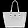
Label: Bag